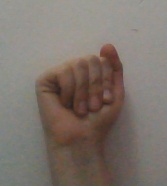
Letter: saad